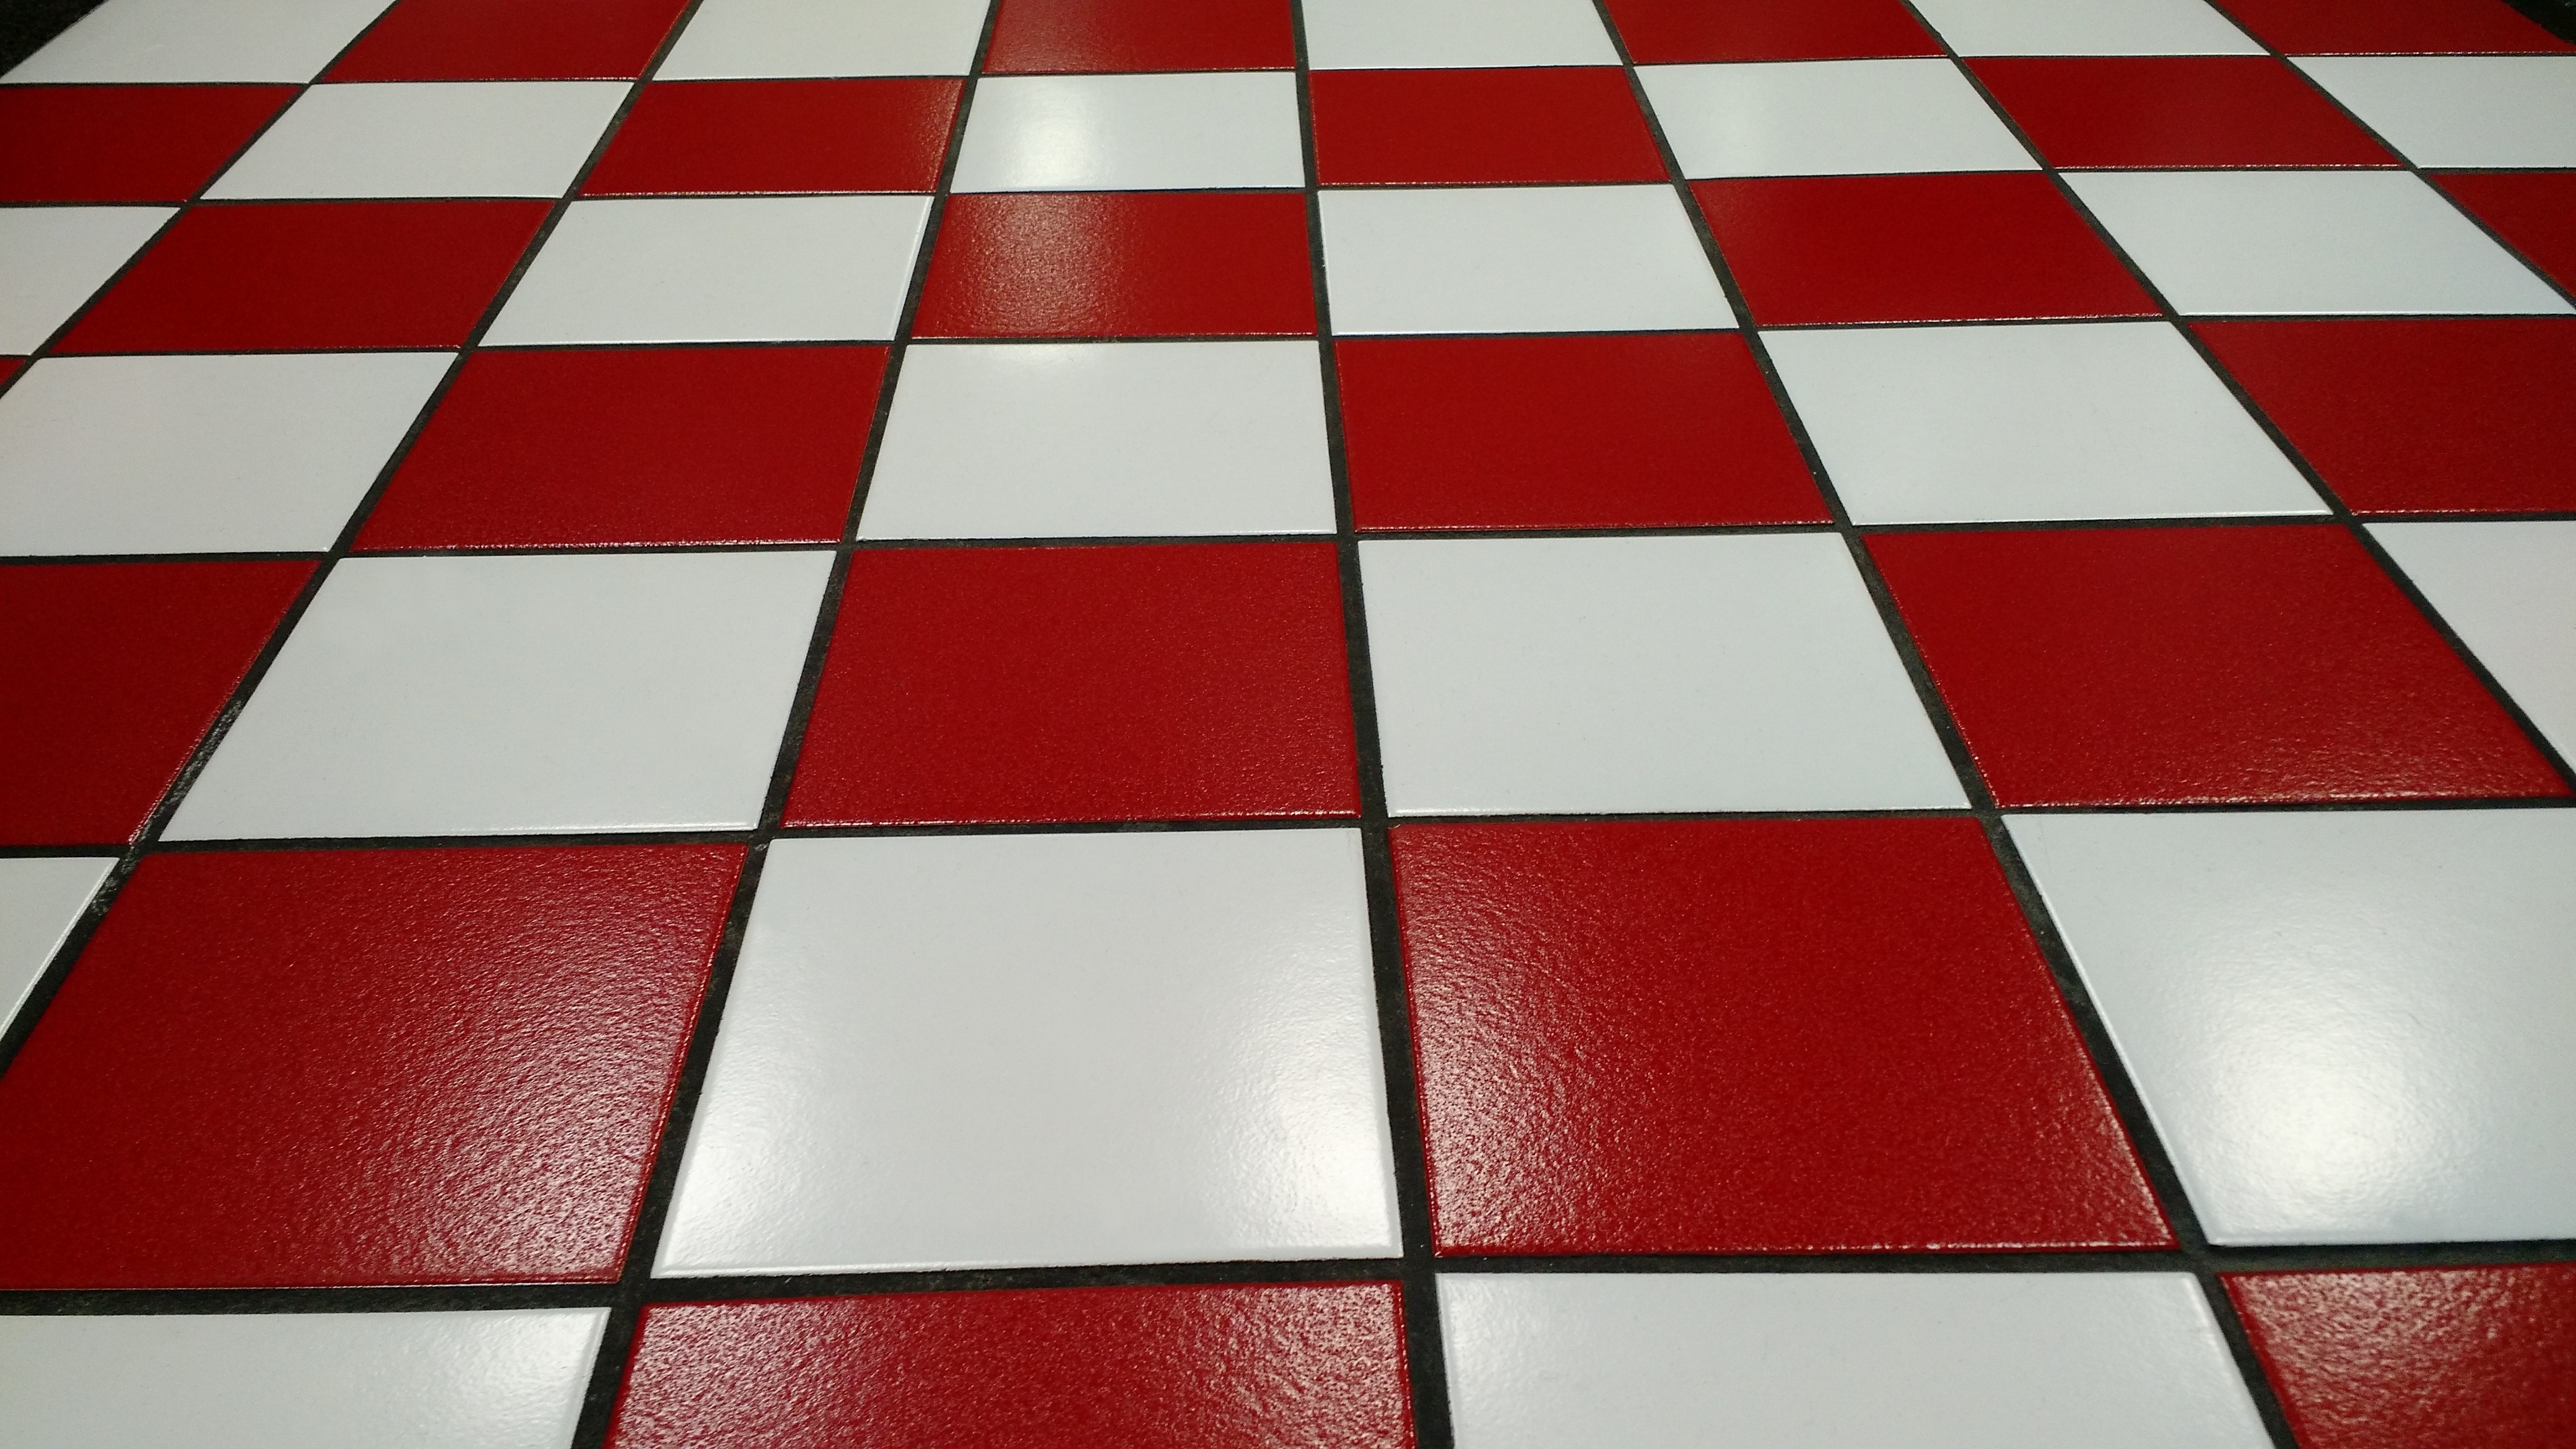
white, floor, pattern, line, red, color, square, tile, circle, surface, art, design, chessboard, symmetry, games, shape, glossy, flooring, grout, english draughts